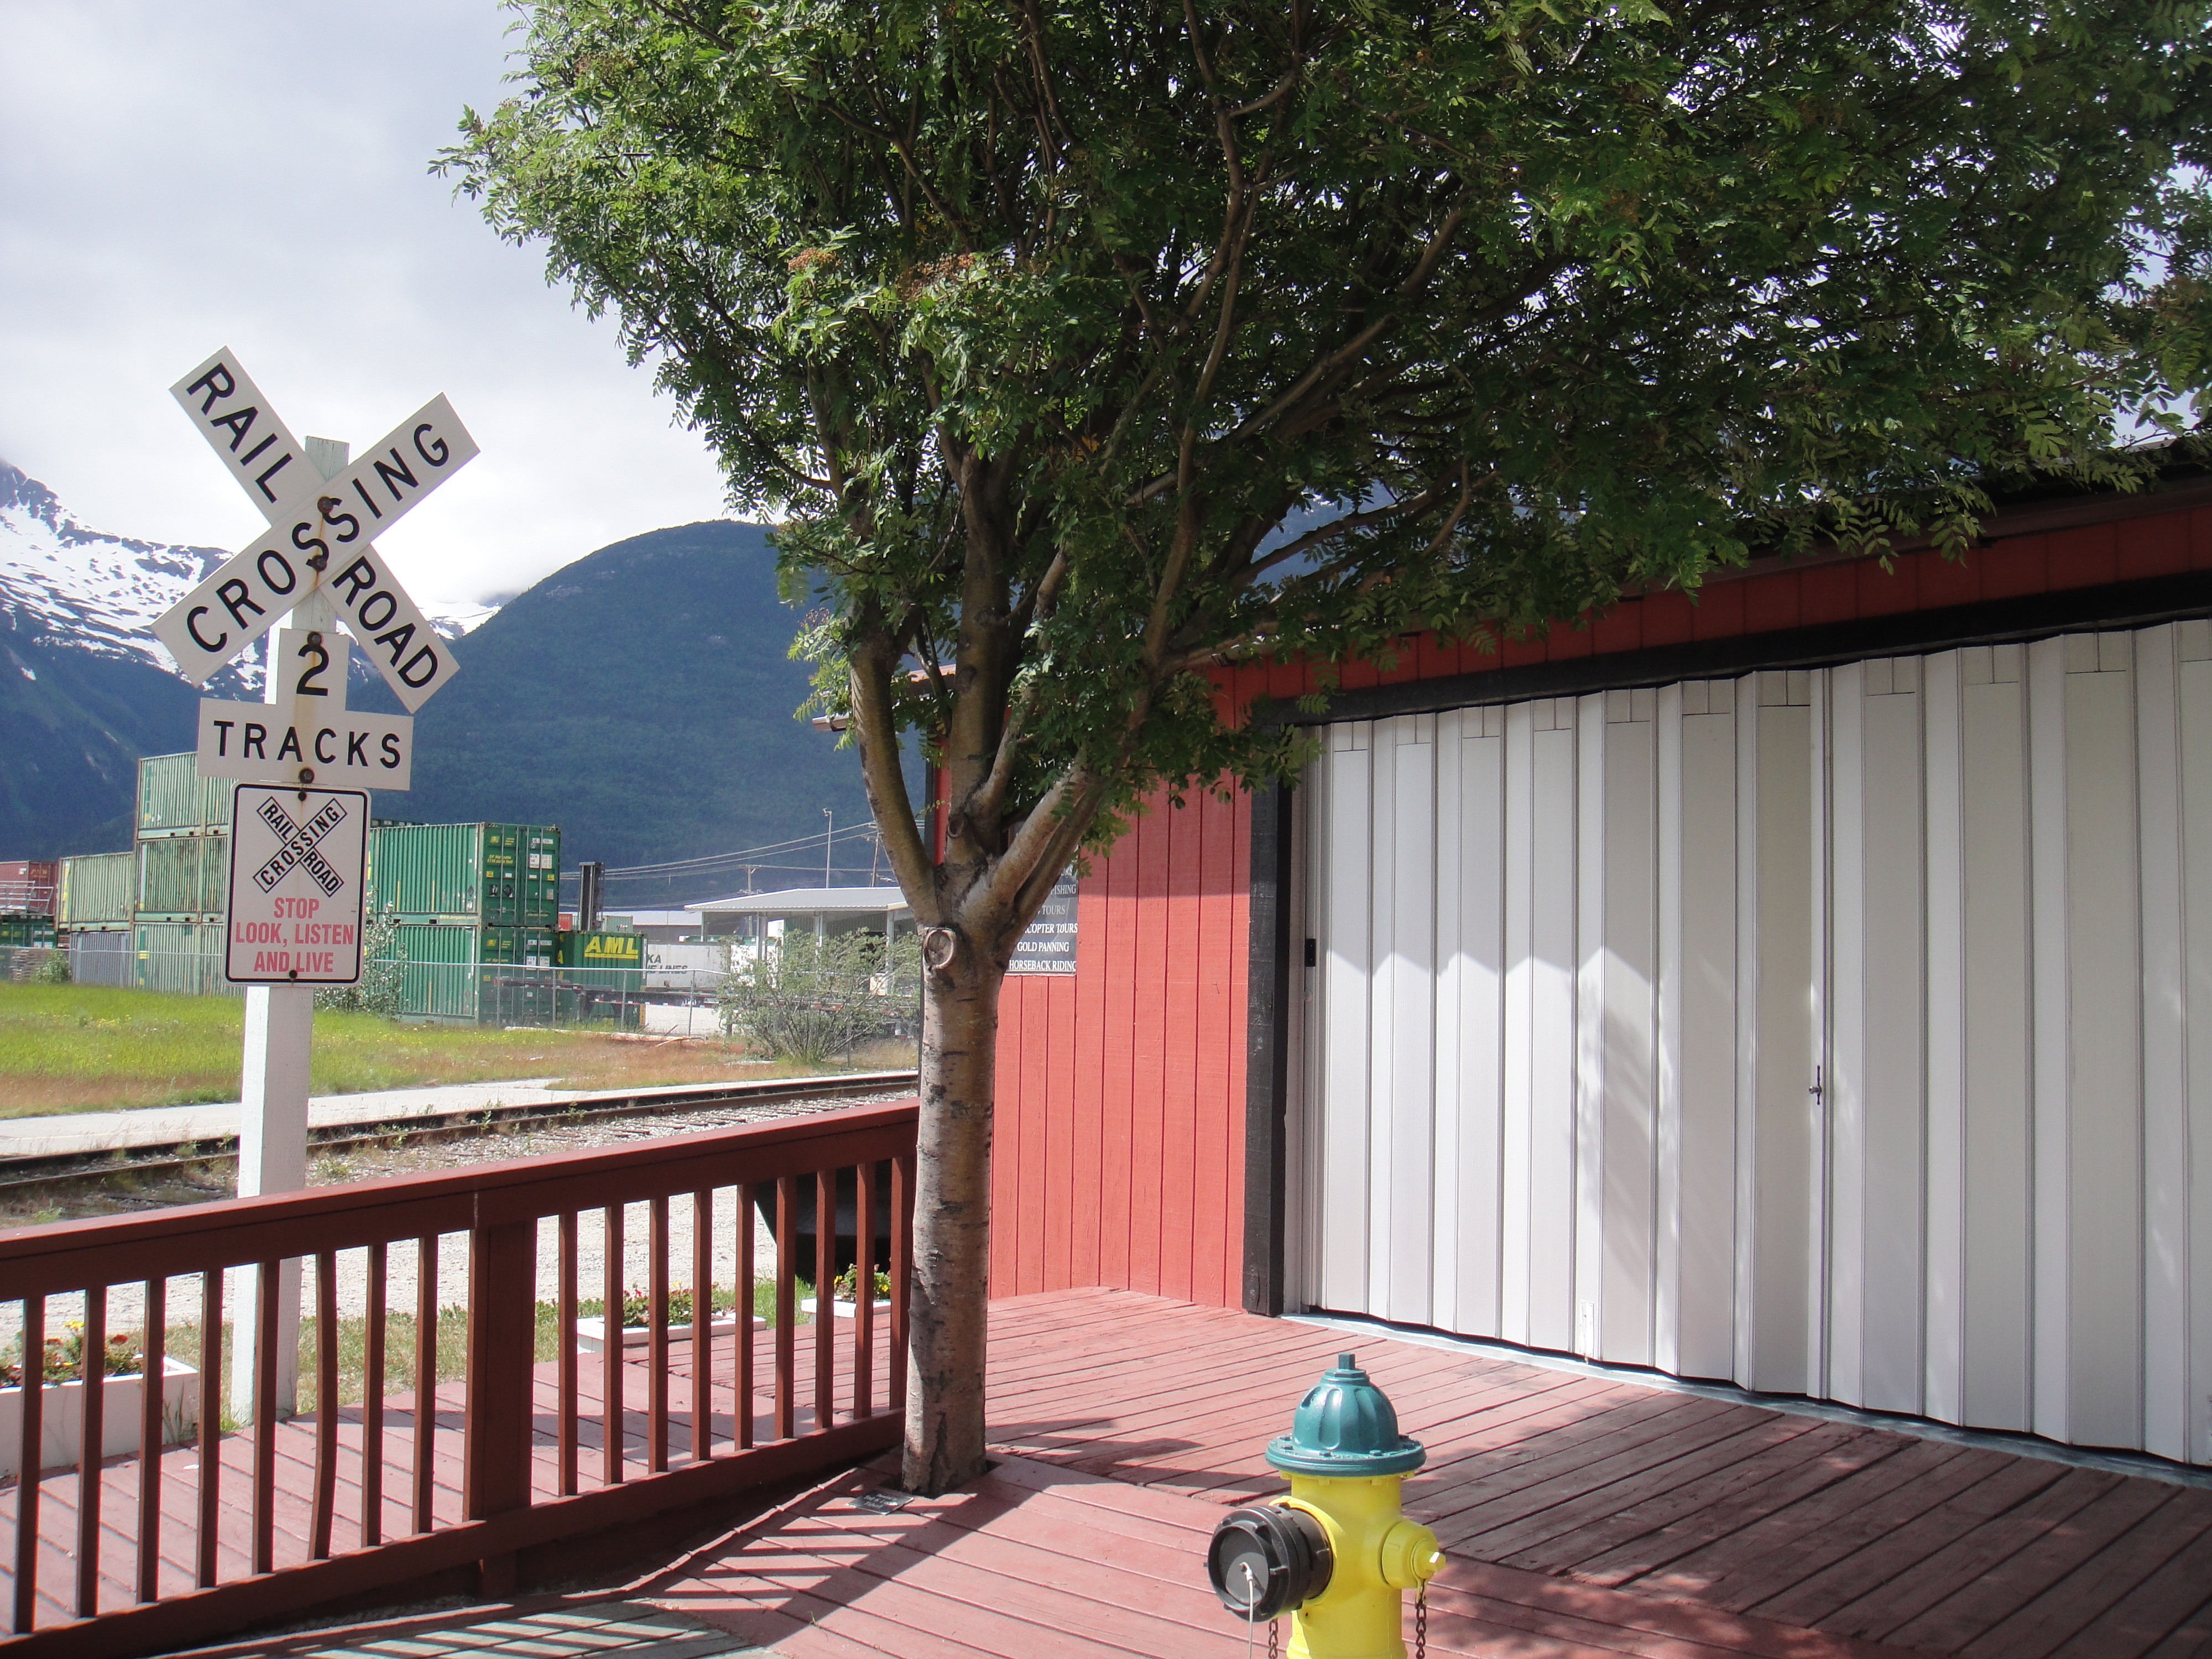
house, home, cottage, facade, property, estate, real estate, outdoor structure